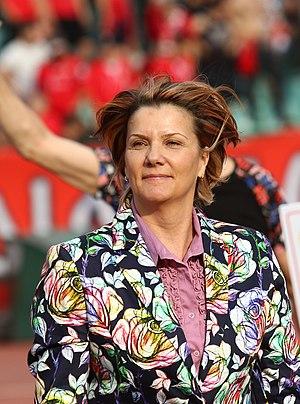
Tanya Bogomilova Dangalakova (née le 30 juin 1964 à Sofia) est une nageuse de brasse bulgare qui a remporté une médaille d'or au 100 m brasse aux Jeux olympiques d'été de 1988 à Séoul en Corée du Sud.
Tanya Bogomilova Dangalakova est une nageuse de brasse bulgare qui a remporté une médaille d'or au 100 m brasse aux Jeux olympiques d'été de 1988 à Séoul en Corée du Sud.